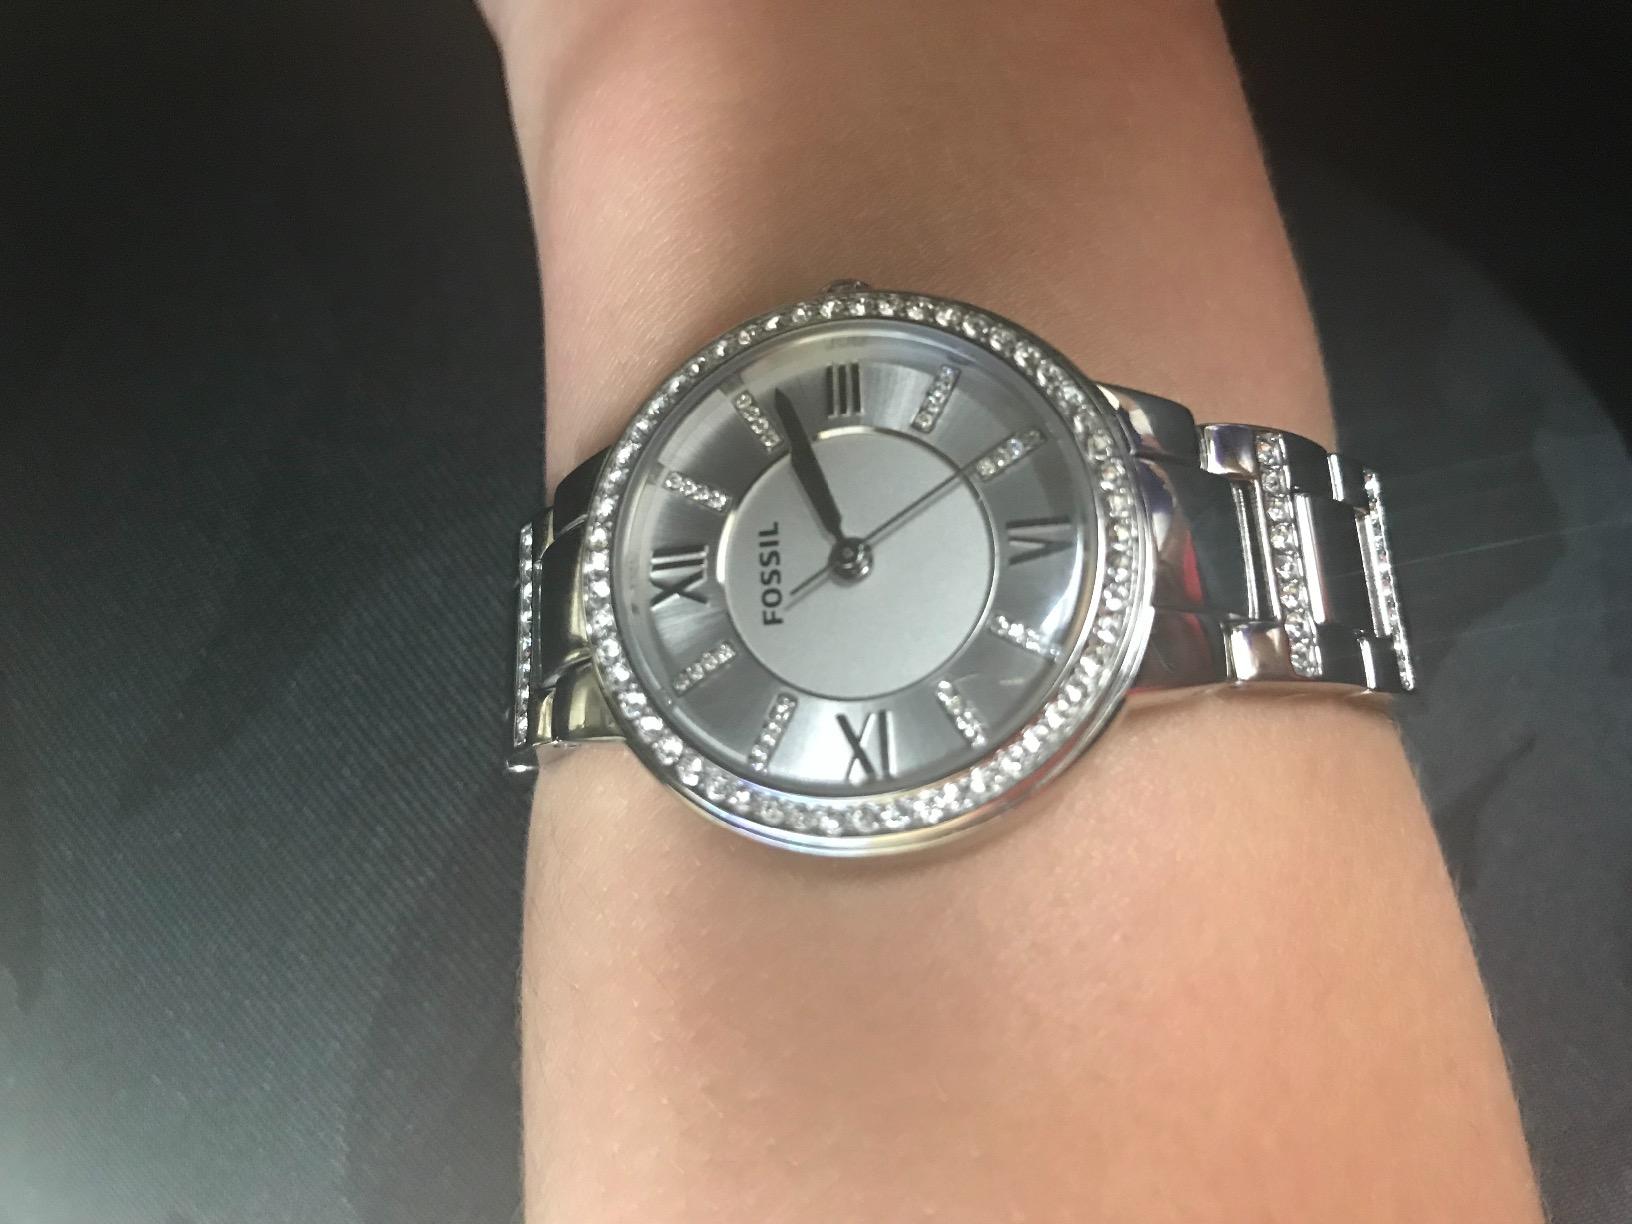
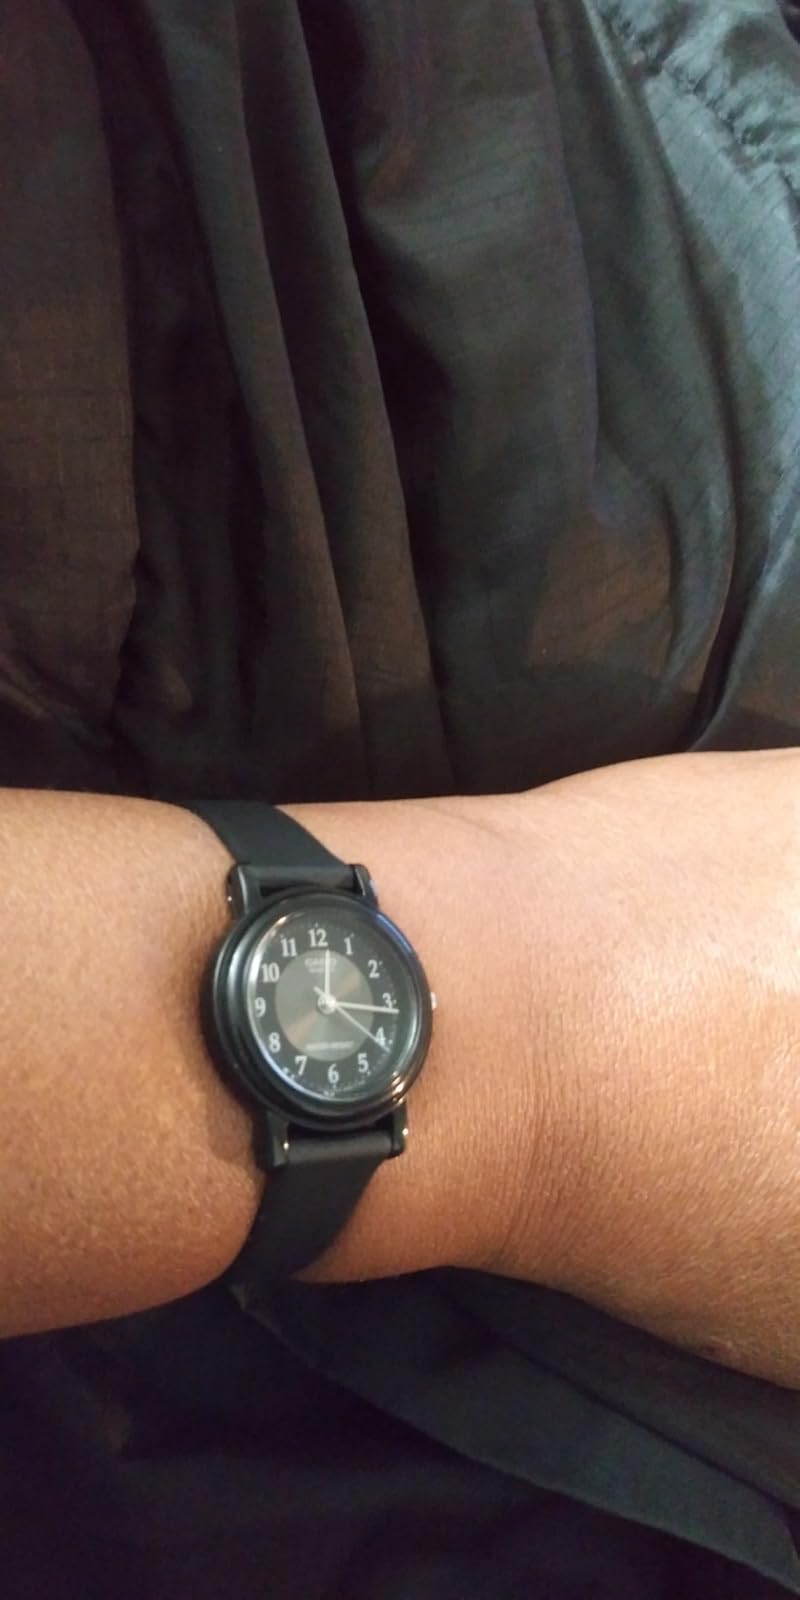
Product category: accessories_watch
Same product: no